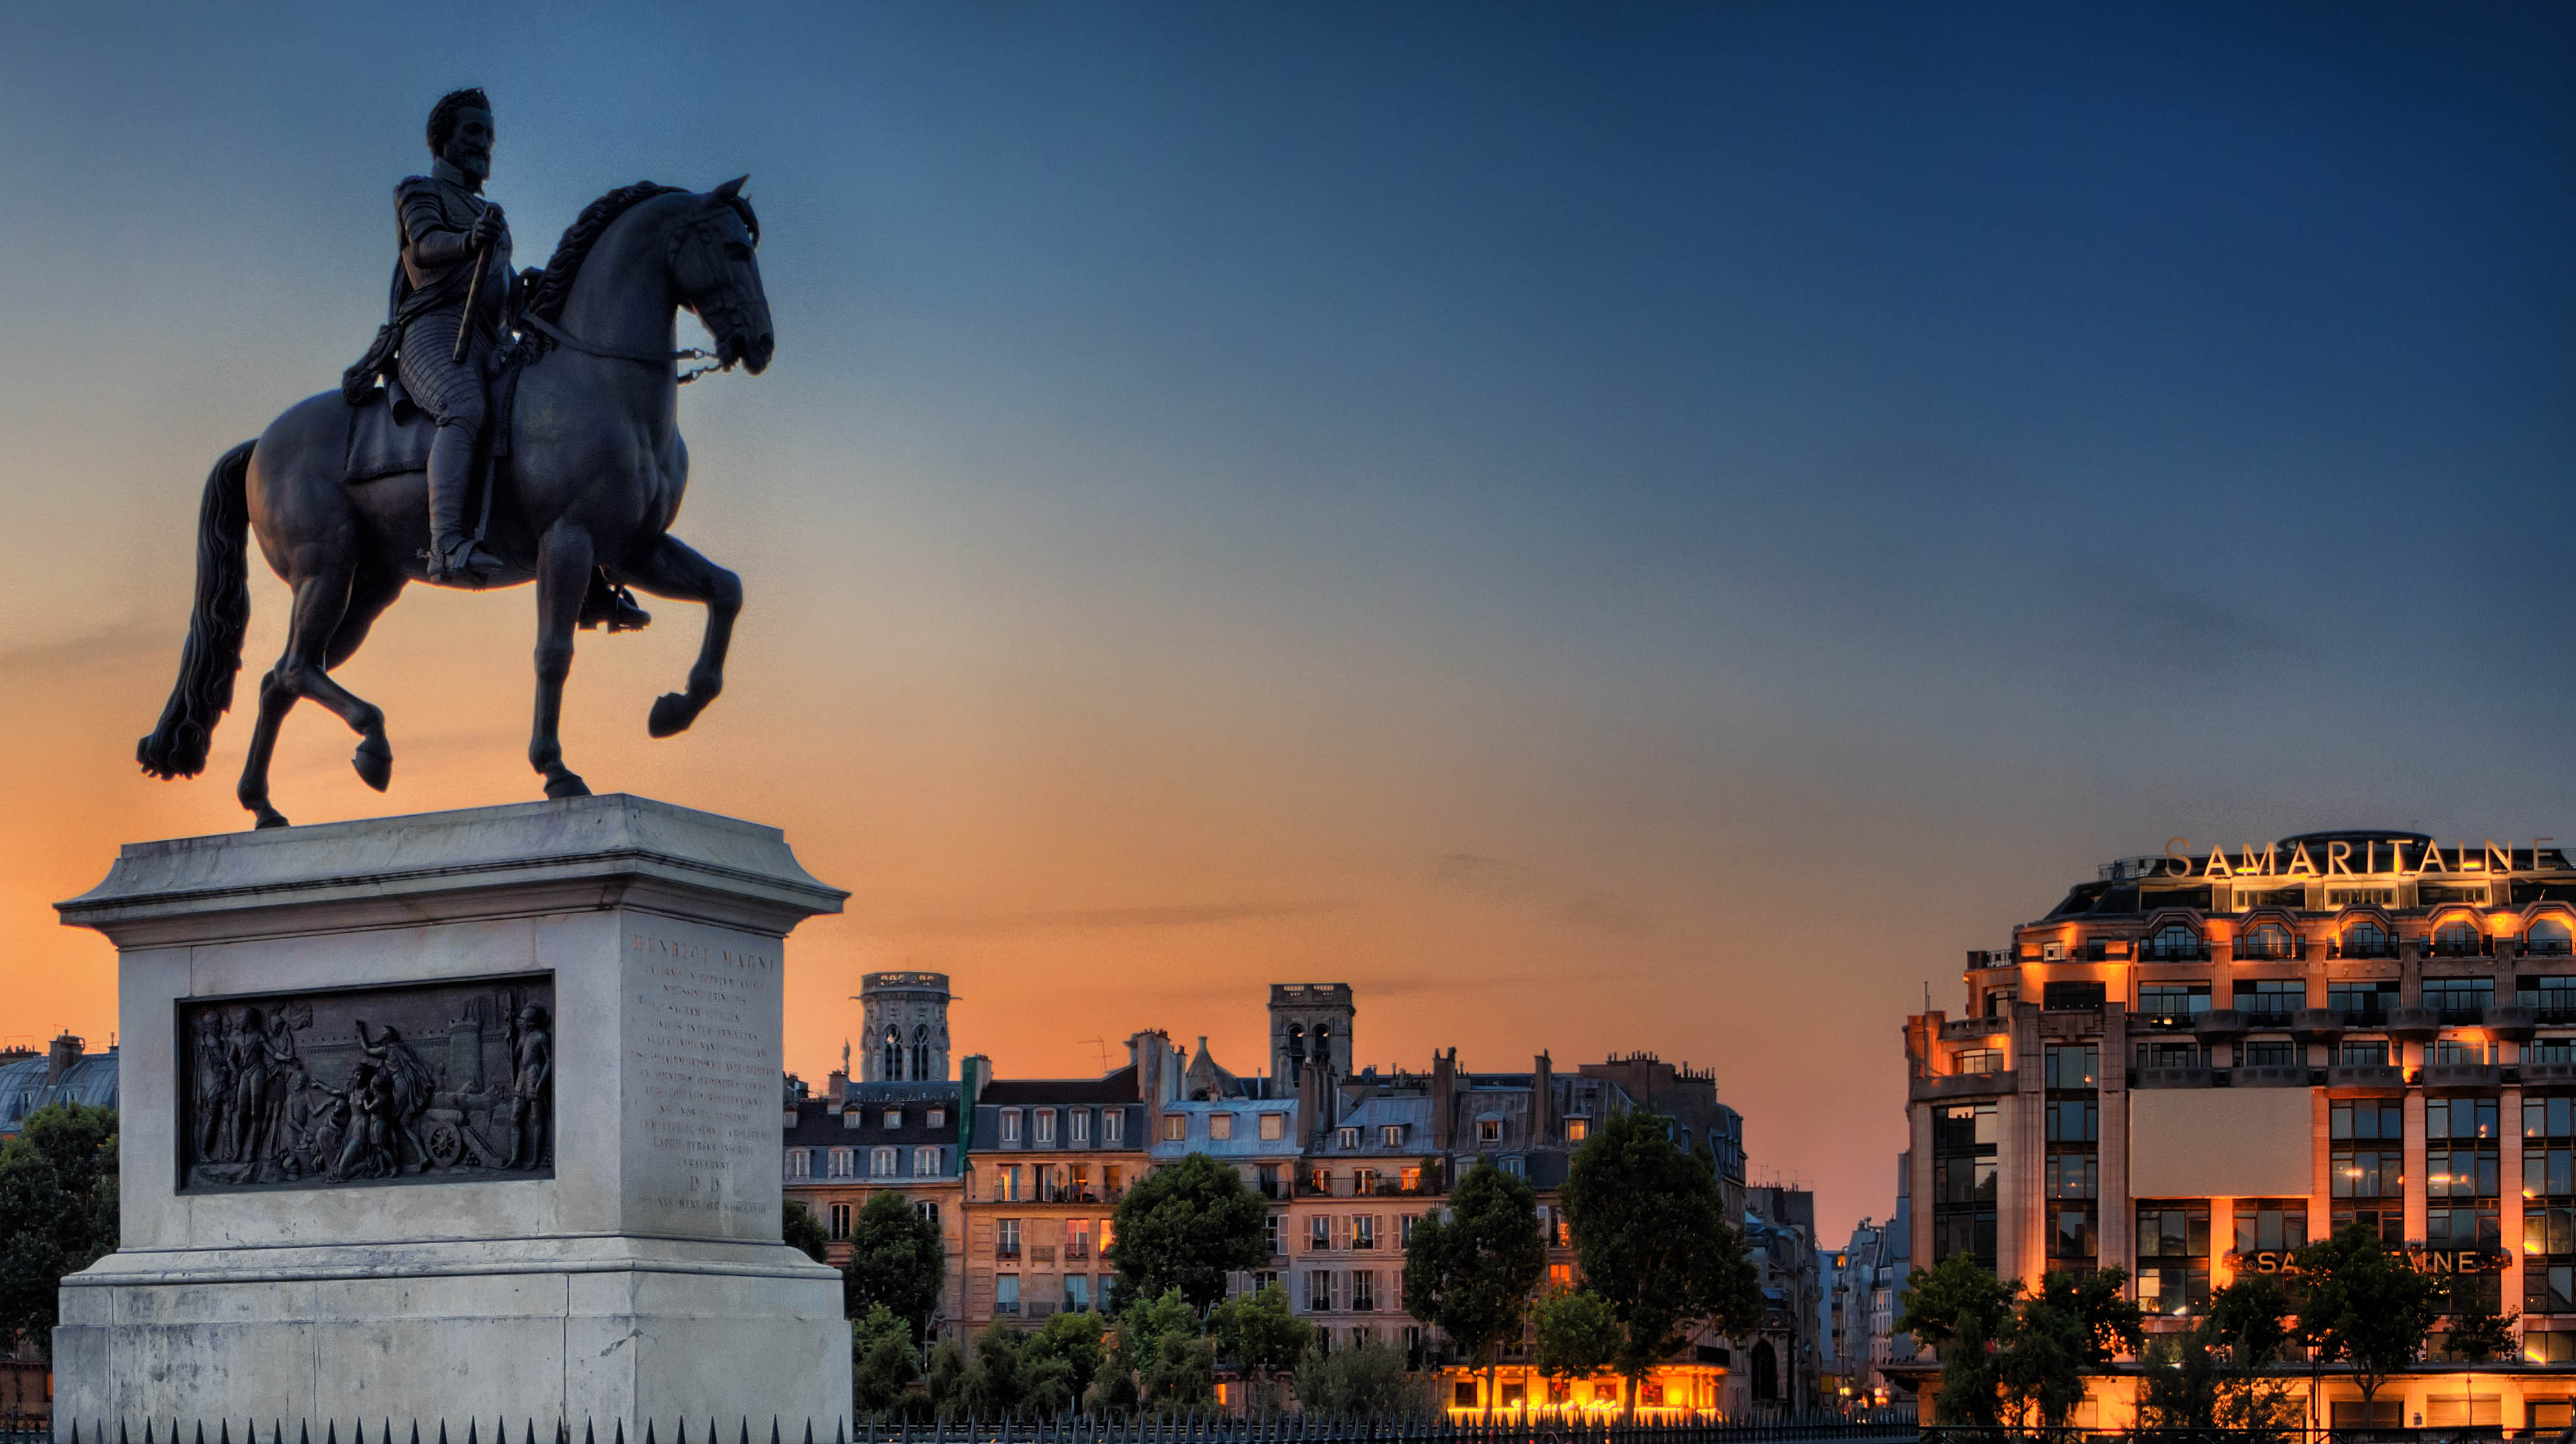
skyline, city, paris, monument, cityscape, france, statue, evening, horse, landmark, tourism, places, hdr, 2013, king, sns, lumix, panasonic, dmc, lx7, metropolis, iledefrance, henry